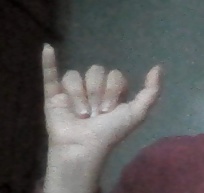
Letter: ya